Luís Carlos Prestes

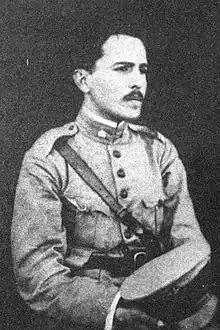
A young Prestes in military uniform

Prestes was born in Porto Alegre in the southernmost state of Rio Grande do Sul on January 3, 1898. His father had been an officer in the army. With his family enduring financial difficulties after his father left them, Prestes enrolled in the Military School of Realengo in Rio de Janeiro (where future fellow-tenentes Antônio de Siqueira Campos and Eduardo Gomes also attended) at the age of 21, completing his military training in 1919. Specializing in military engineering, he finished first in his class.